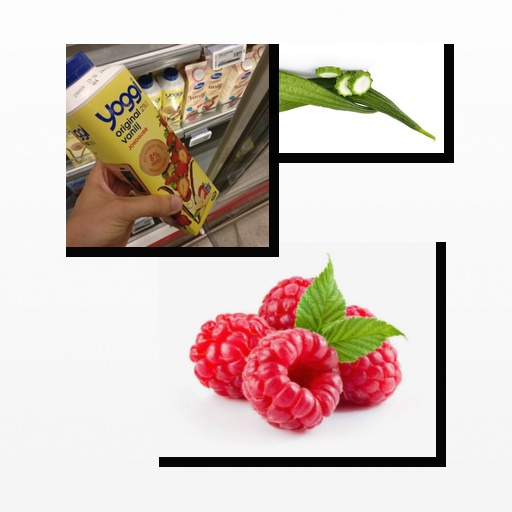
Food items: strawberry_yoghurt, raspberry, ridge_gourd